Morewood massacre

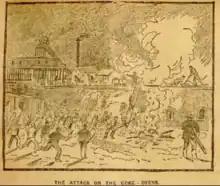

In the late 1800s, Mount Pleasant, Pennsylvania was a major center for the coal, coke, and steel industries. Coke, a fuel derived from coal, was essential for iron smelting, which in turn supported the booming steel industry. Industrialists like Henry Clay Frick capitalized on this demand, establishing extensive coke works and utilizing a large labor force, often composed of Eastern European immigrants who worked under harsh conditions. Labor unions grew in response to these working conditions, and strikes were common as miners sought fairer wages and safer workplaces. The rising demand for coke during this period attracted immigrants, particularly from Eastern Europe, to the region, providing industrialists like Andrew Carnegie and Frick with a steady supply of labor for the mines and coke ovens. However, the dangerous working conditions and low wages led to unionization and labor strikes as workers sought better wages and safer conditions.